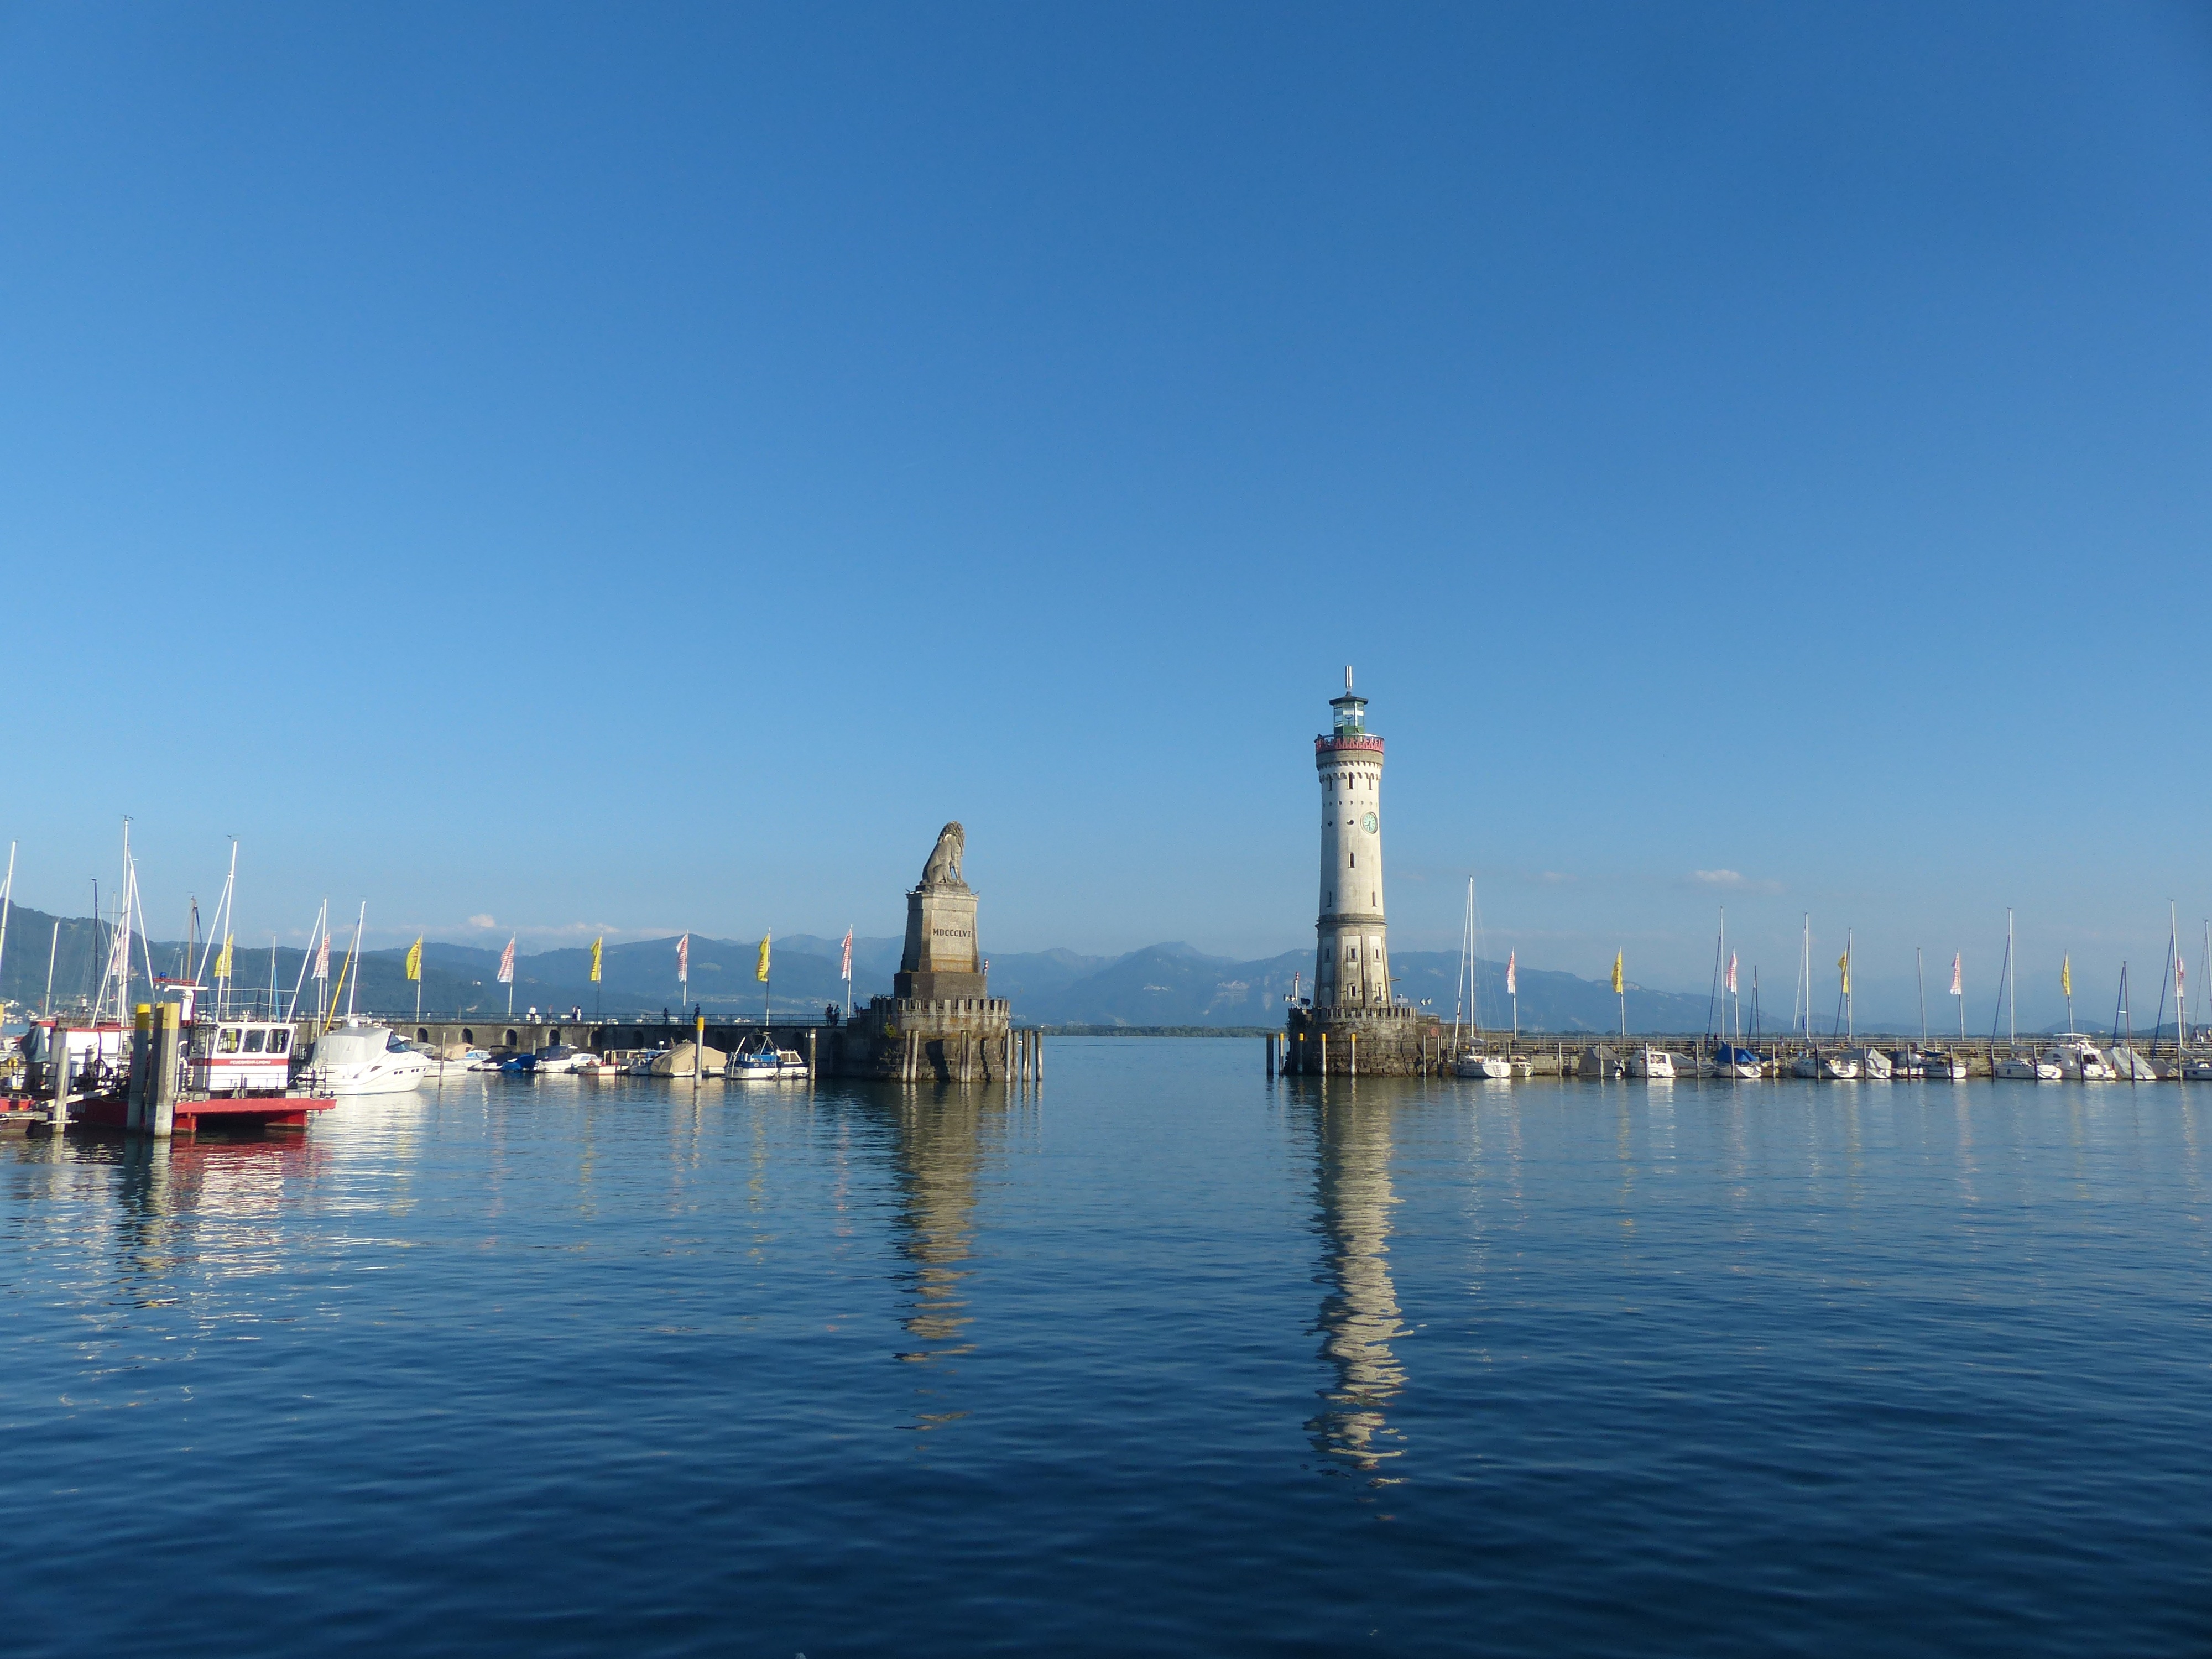
sea, water, horizon, dock, skyline, dusk, reflection, vehicle, tower, bay, harbor, marina, port, channel, lake constance, harbour entrance, lindau